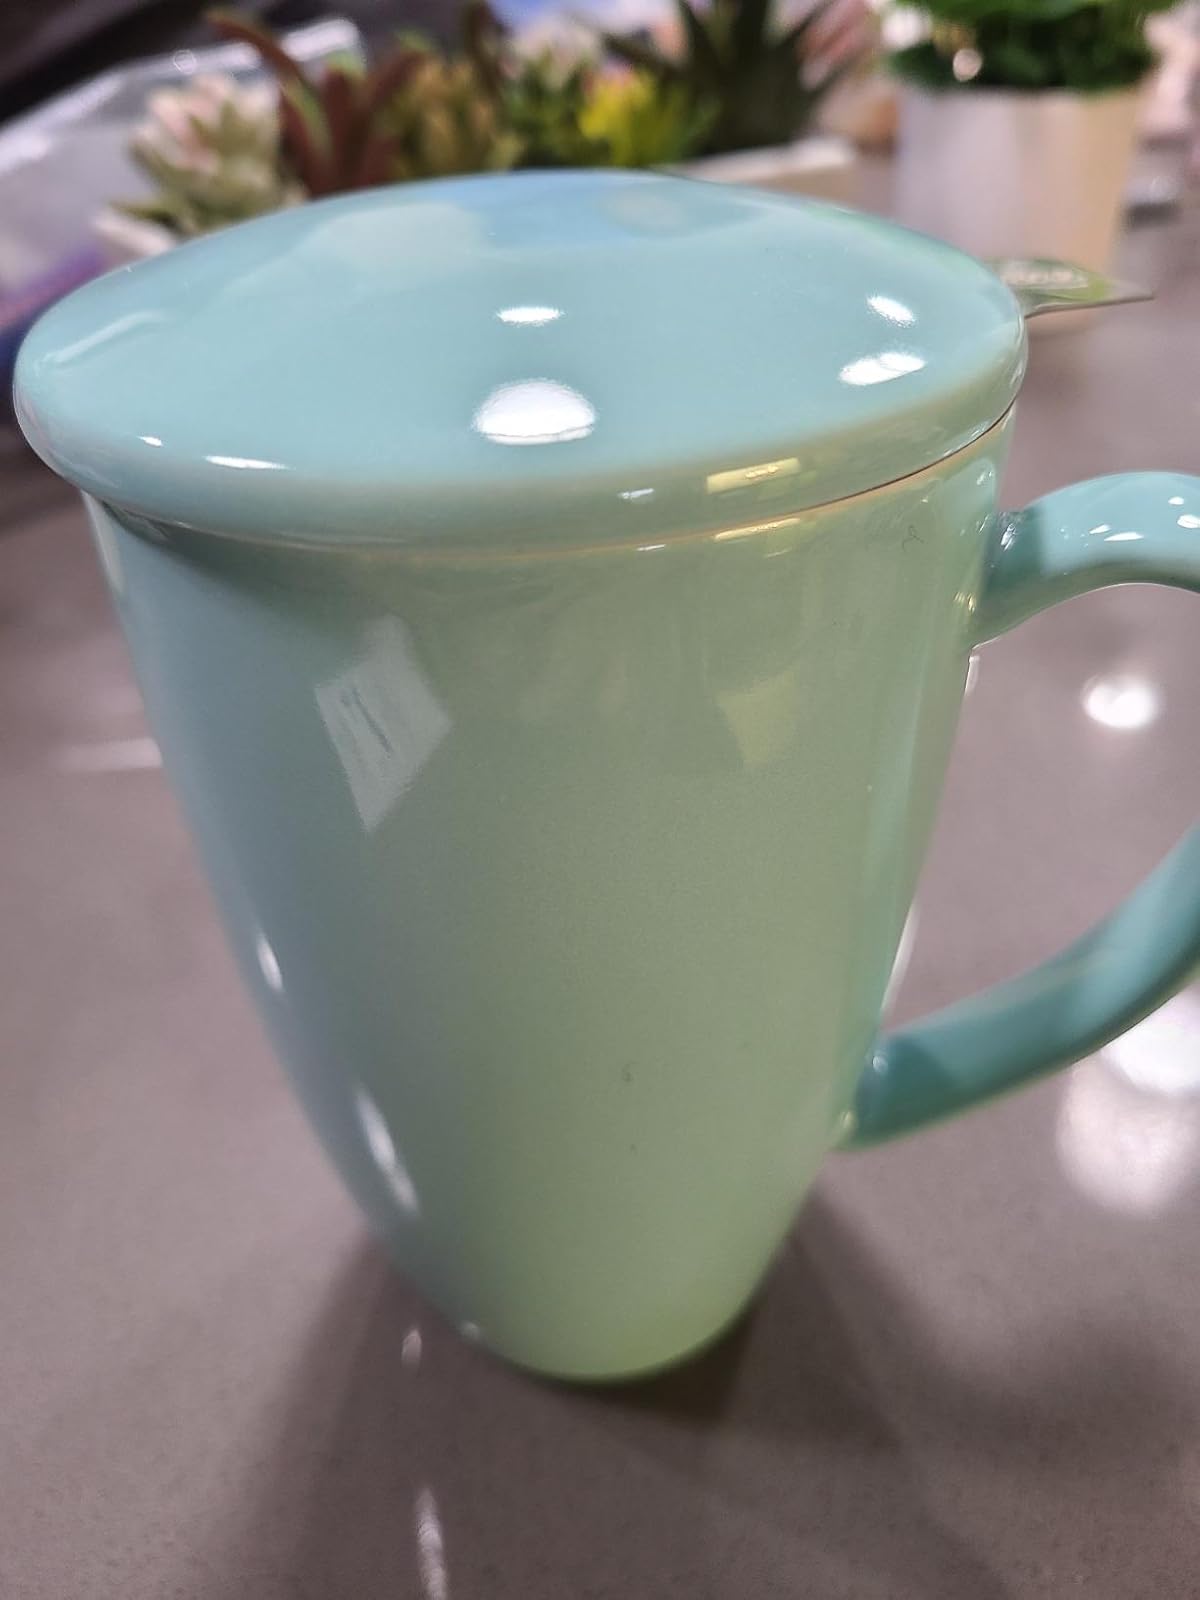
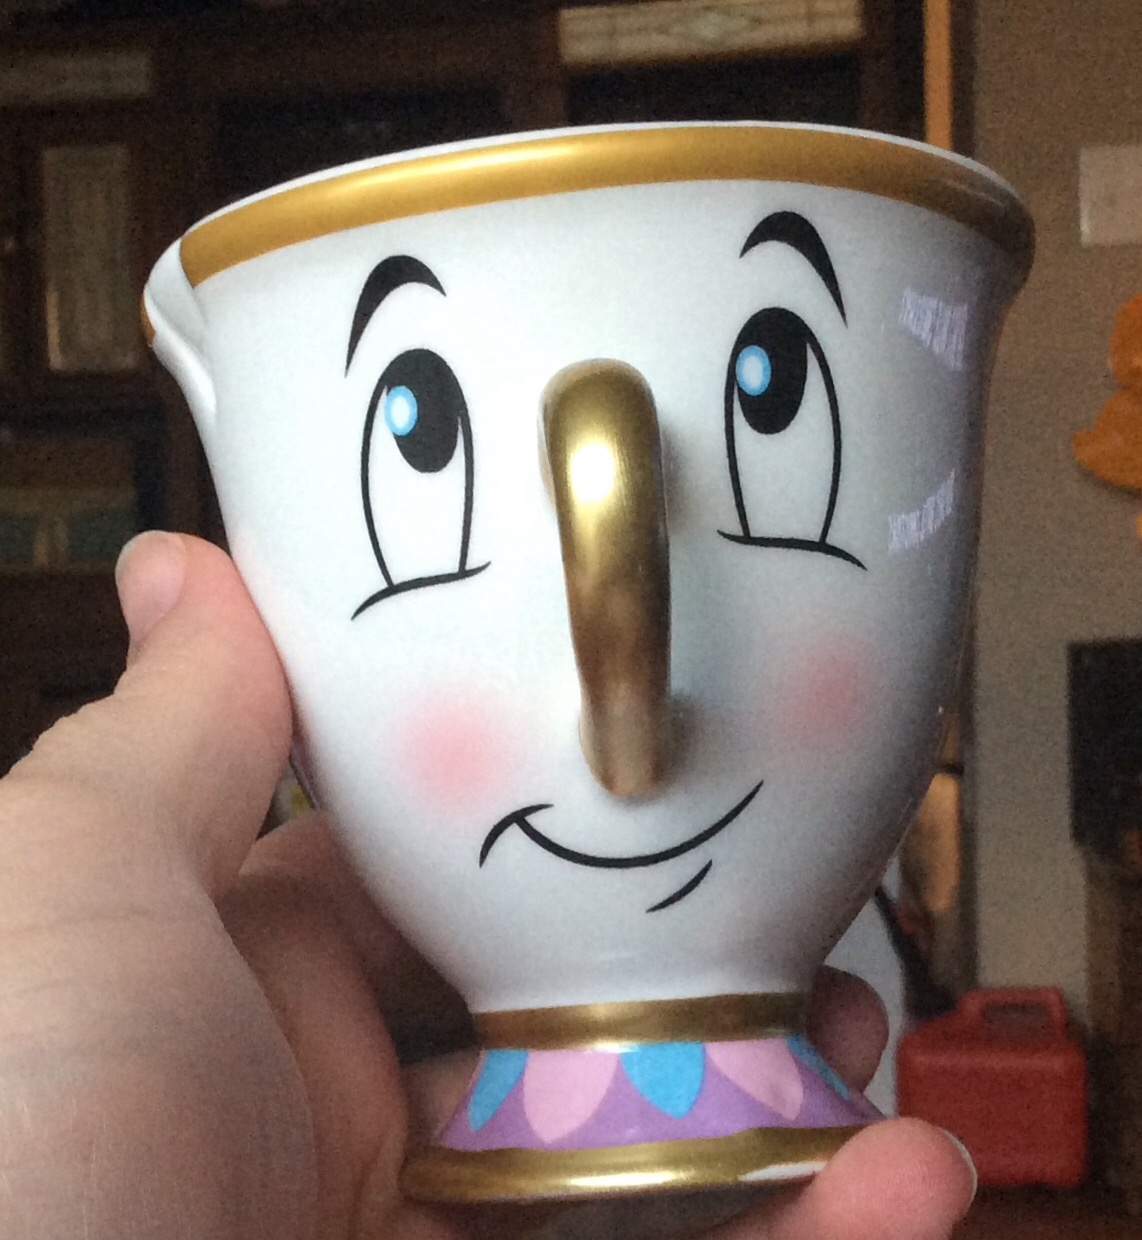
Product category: items_mug
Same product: no